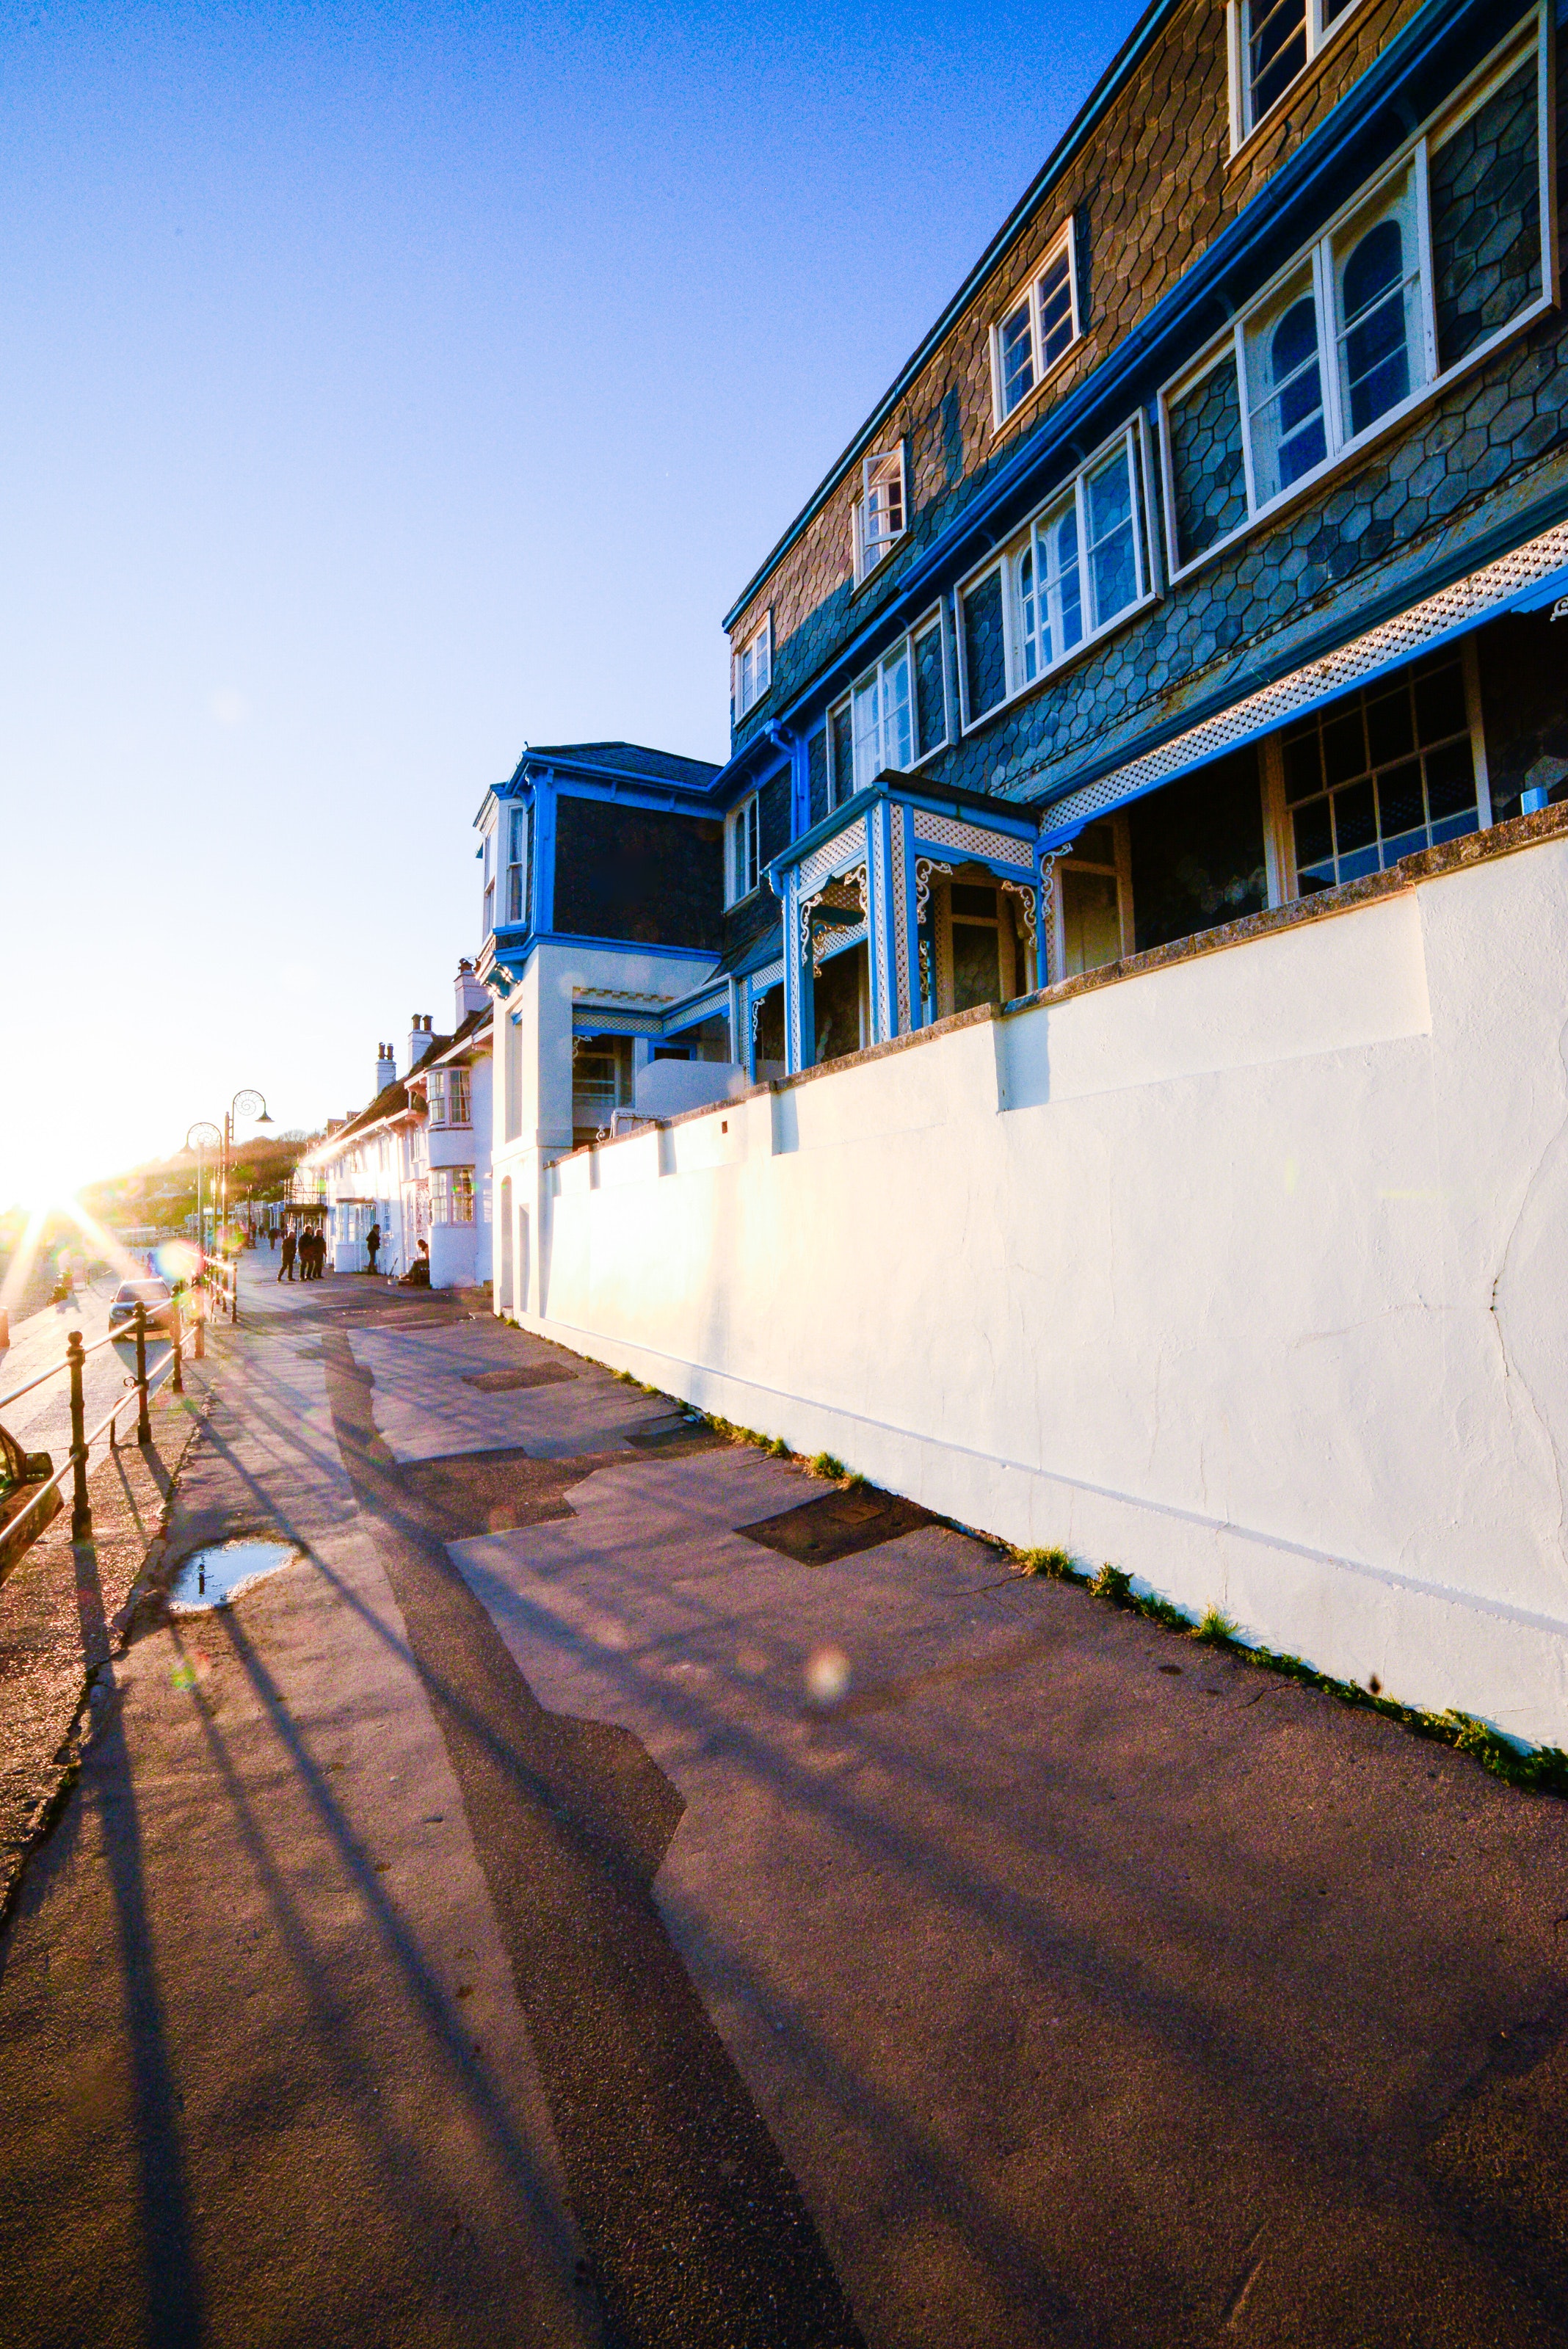
blue, sky, architecture, property, house, home, building, real estate, urban area, residential area, tree, sunlight, facade, photography, city, walkway, apartment, cloud, reflection, evening, sea, vacation, street, window, shadow, mixed use